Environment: real
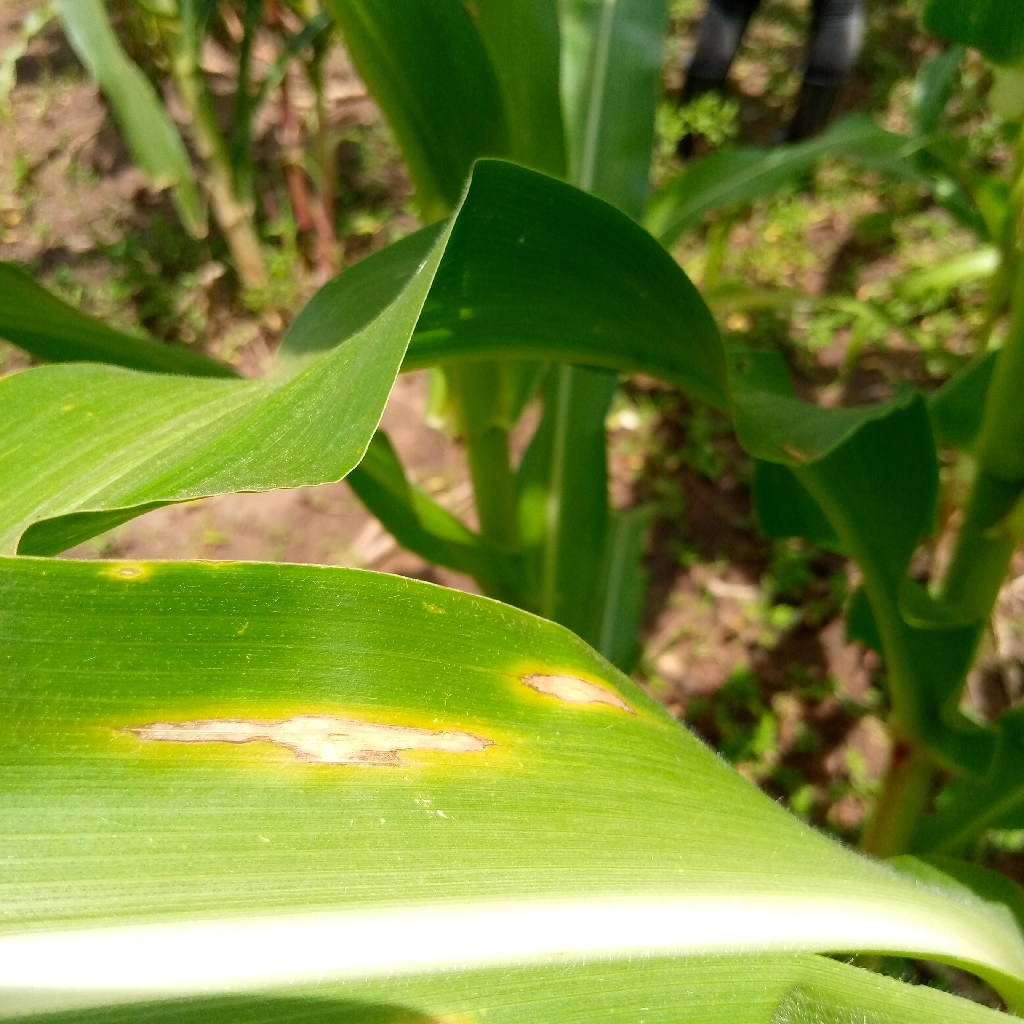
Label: northern_corn_leaf_blight